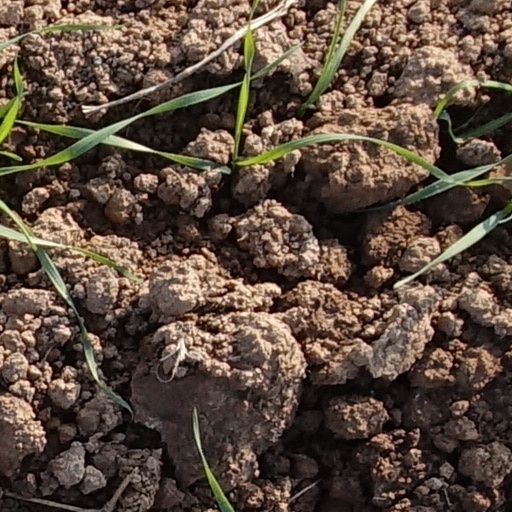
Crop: wheat